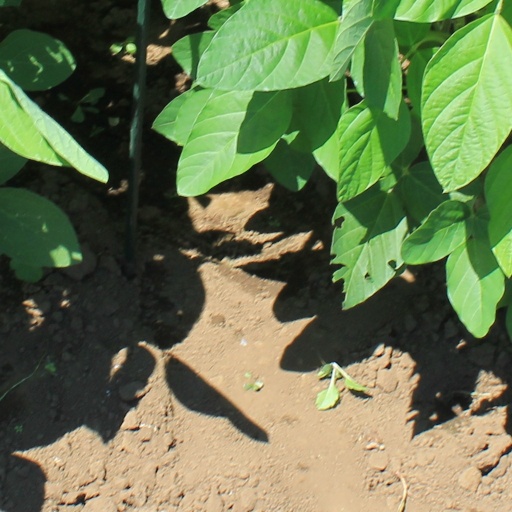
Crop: soybean